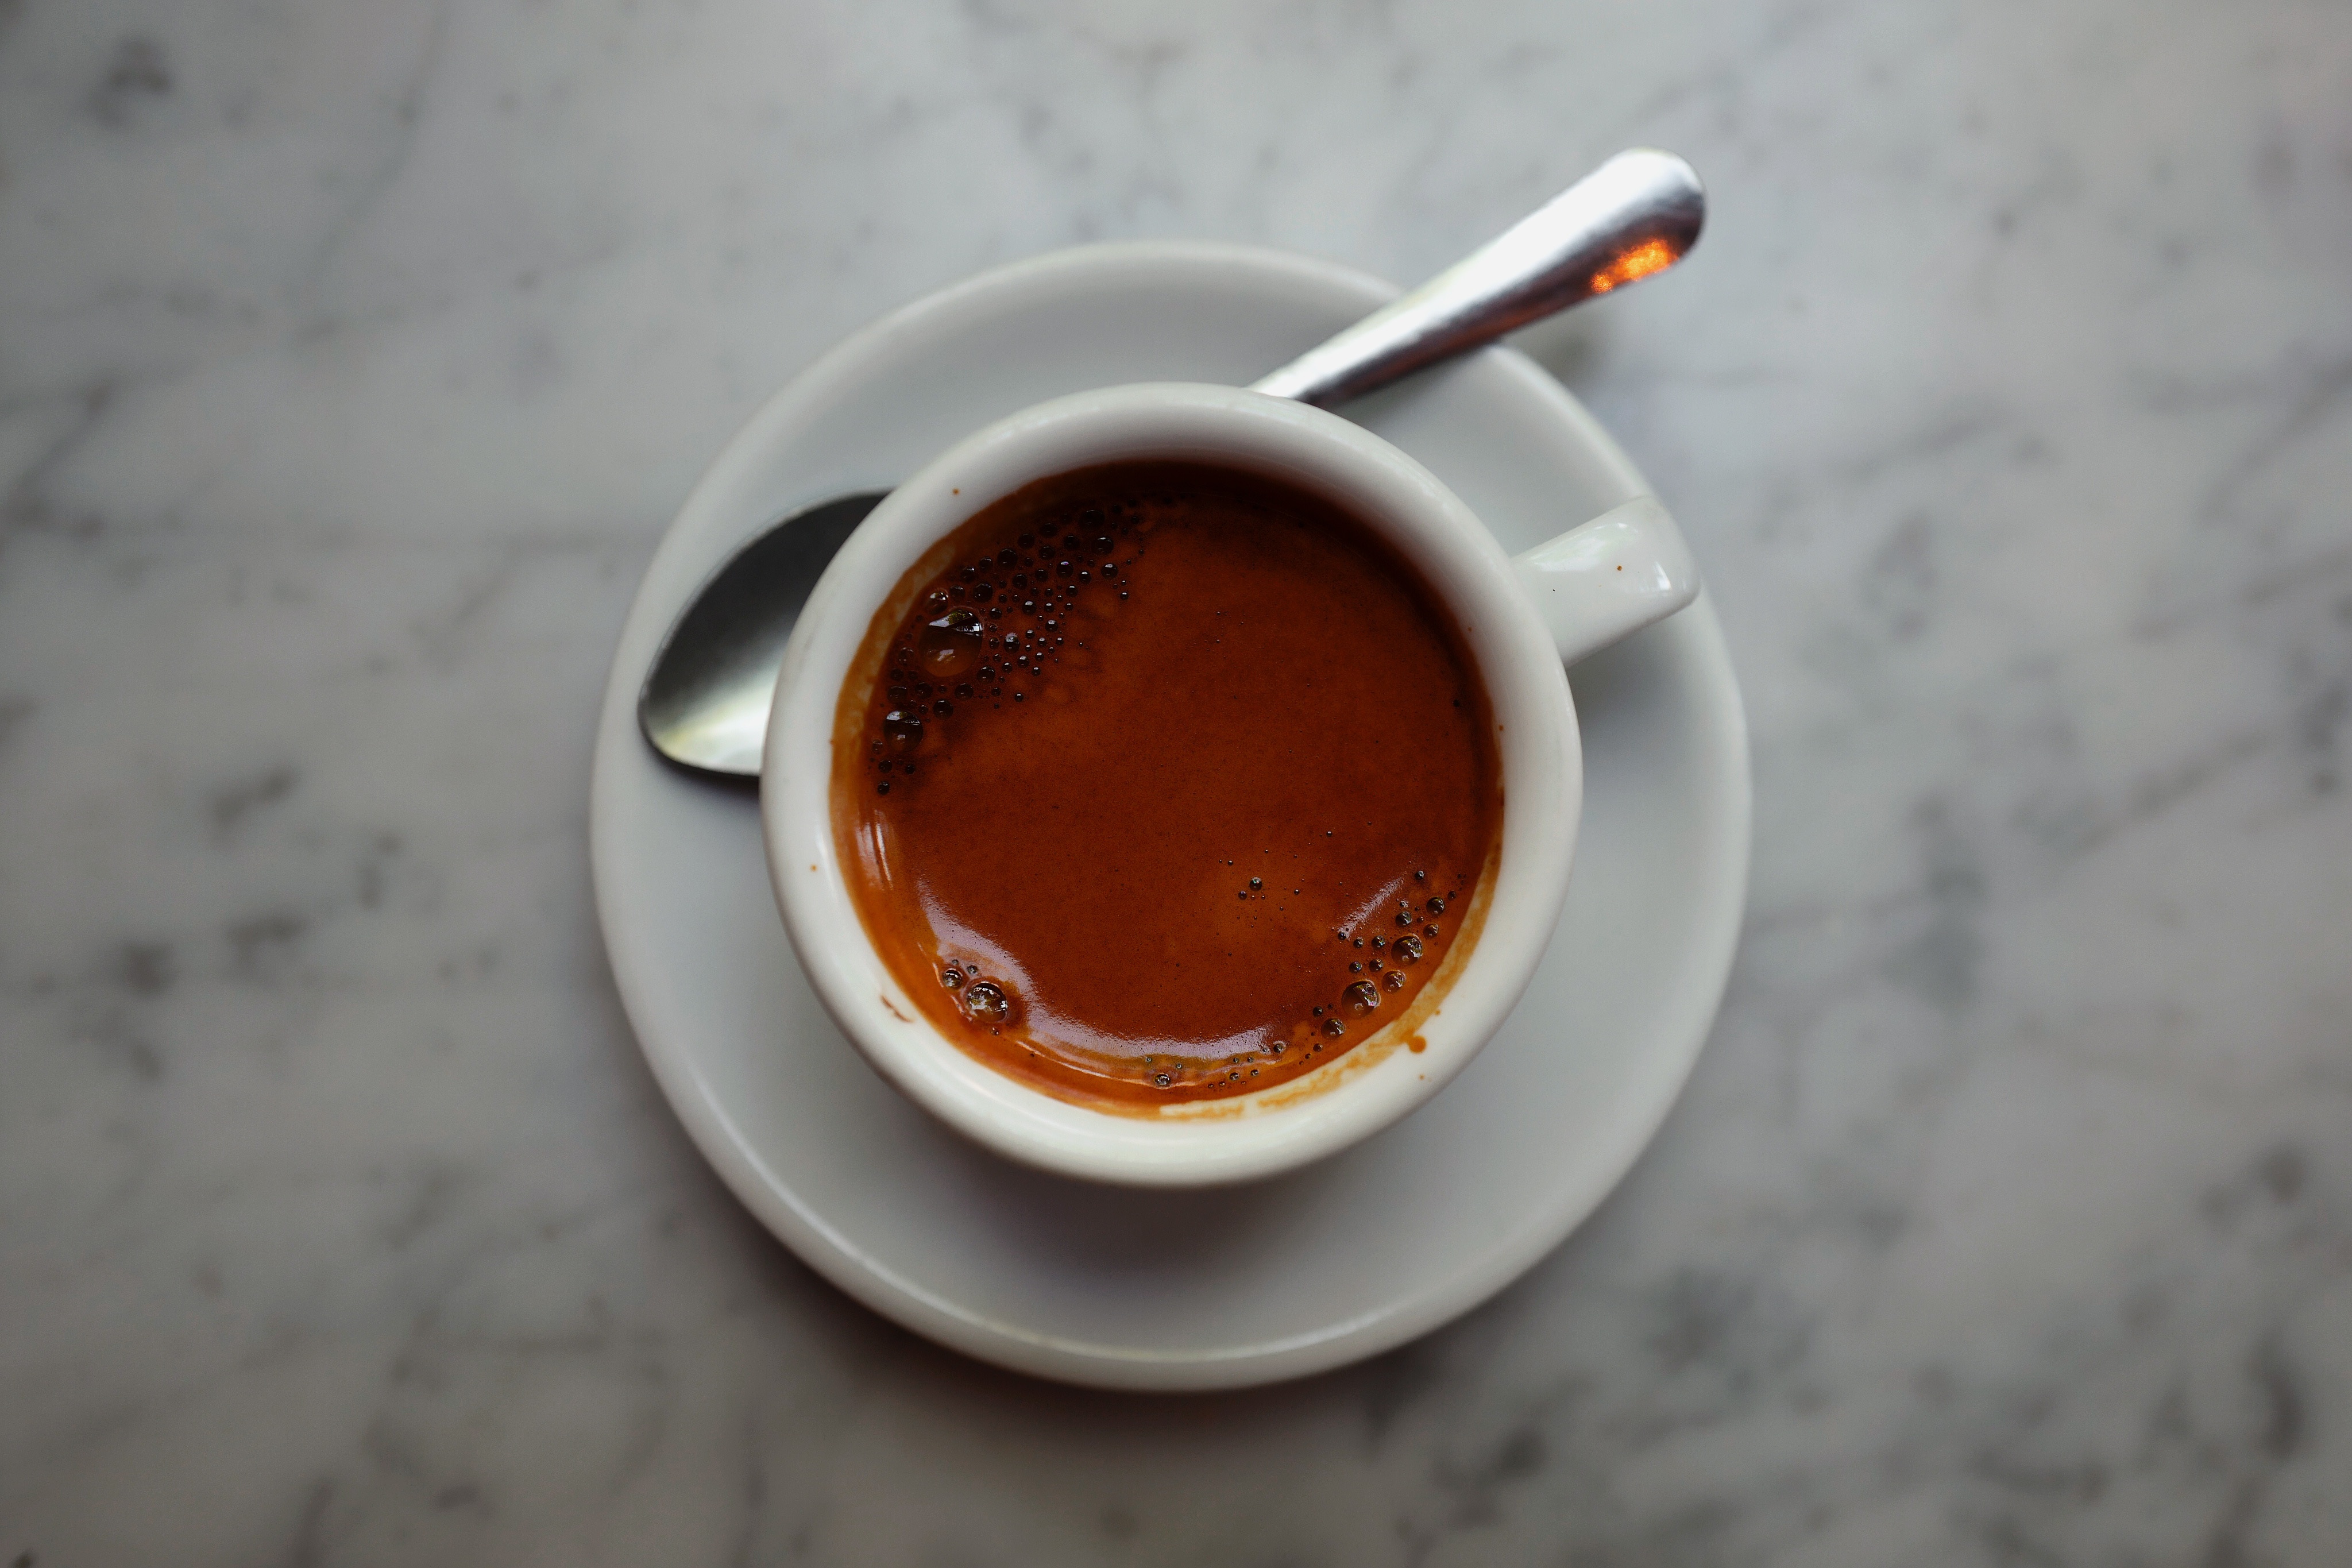
coffee, cup, dish, food, drink, espresso, coffee cup, caffeine, flavor, turkish coffee, caff macchiato